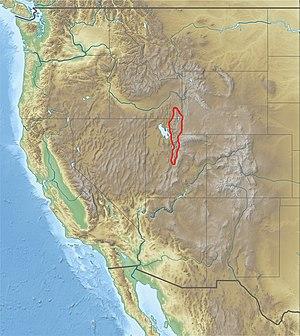
La chaîne Wasatch est un massif montagneux des États-Unis d'Amérique formant la bordure occidentale des montagnes Rocheuses.